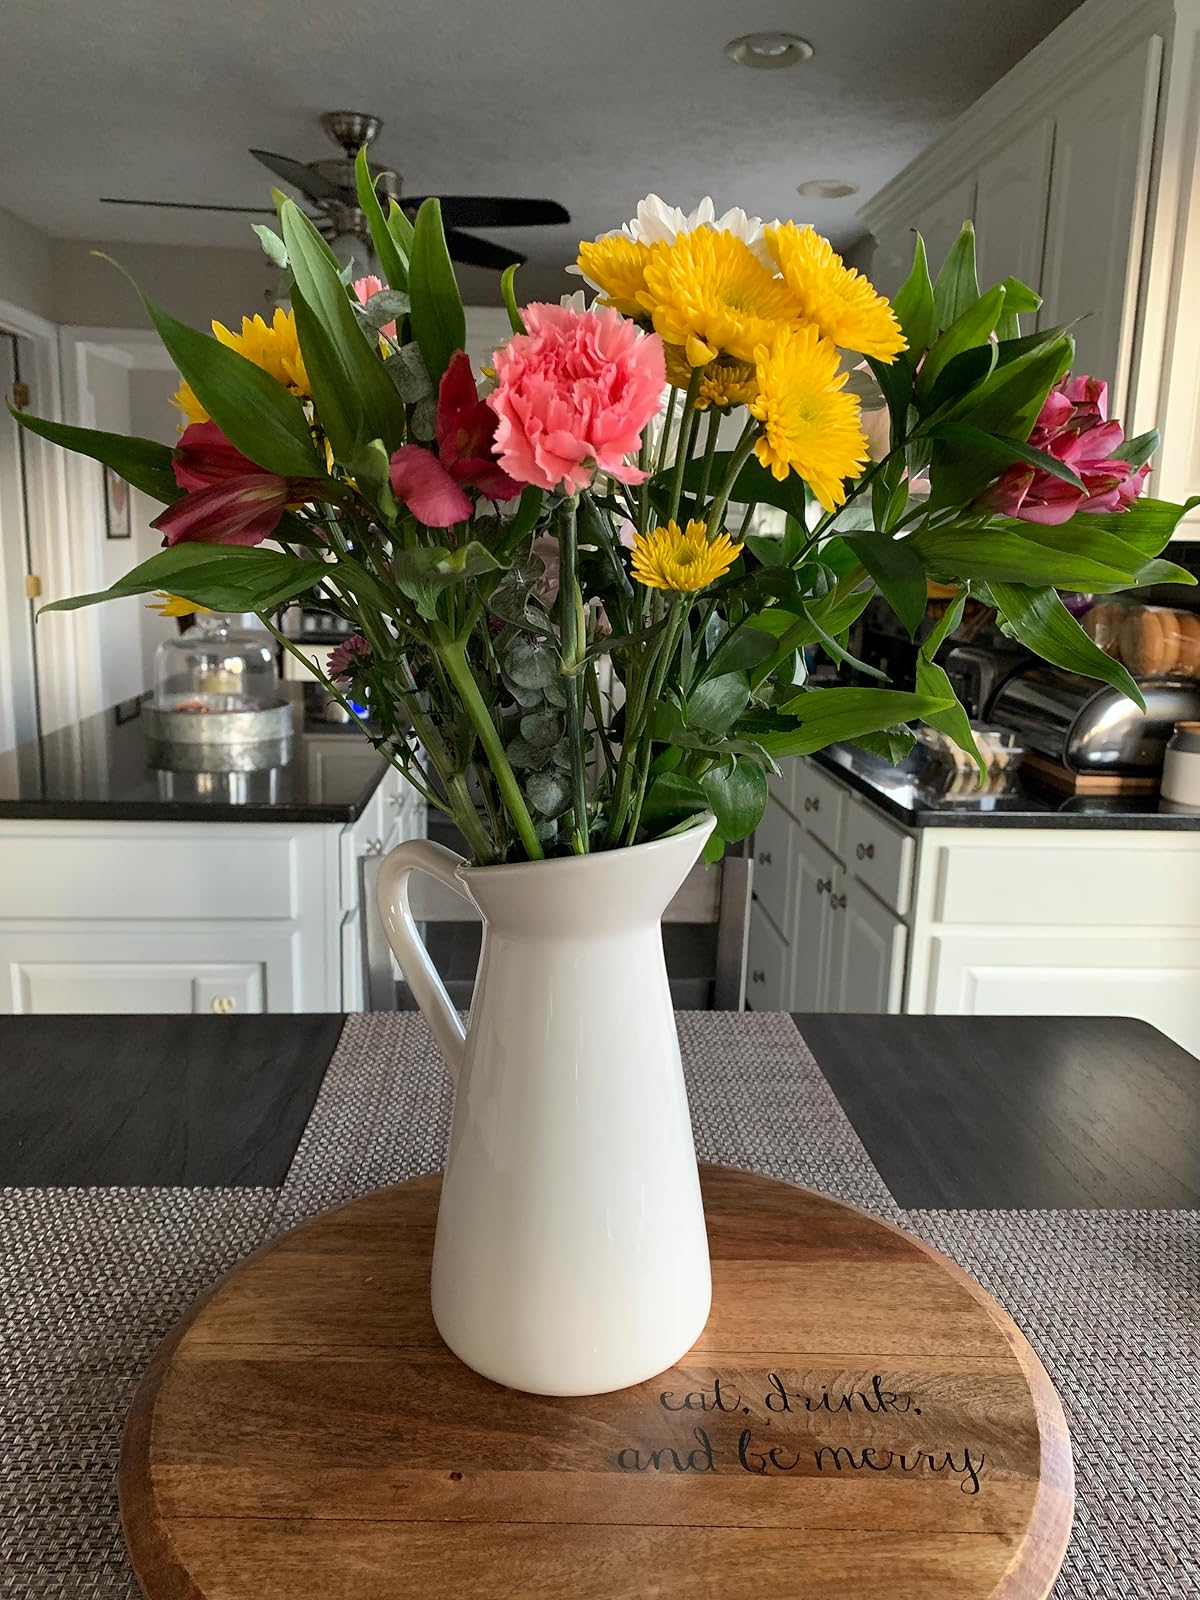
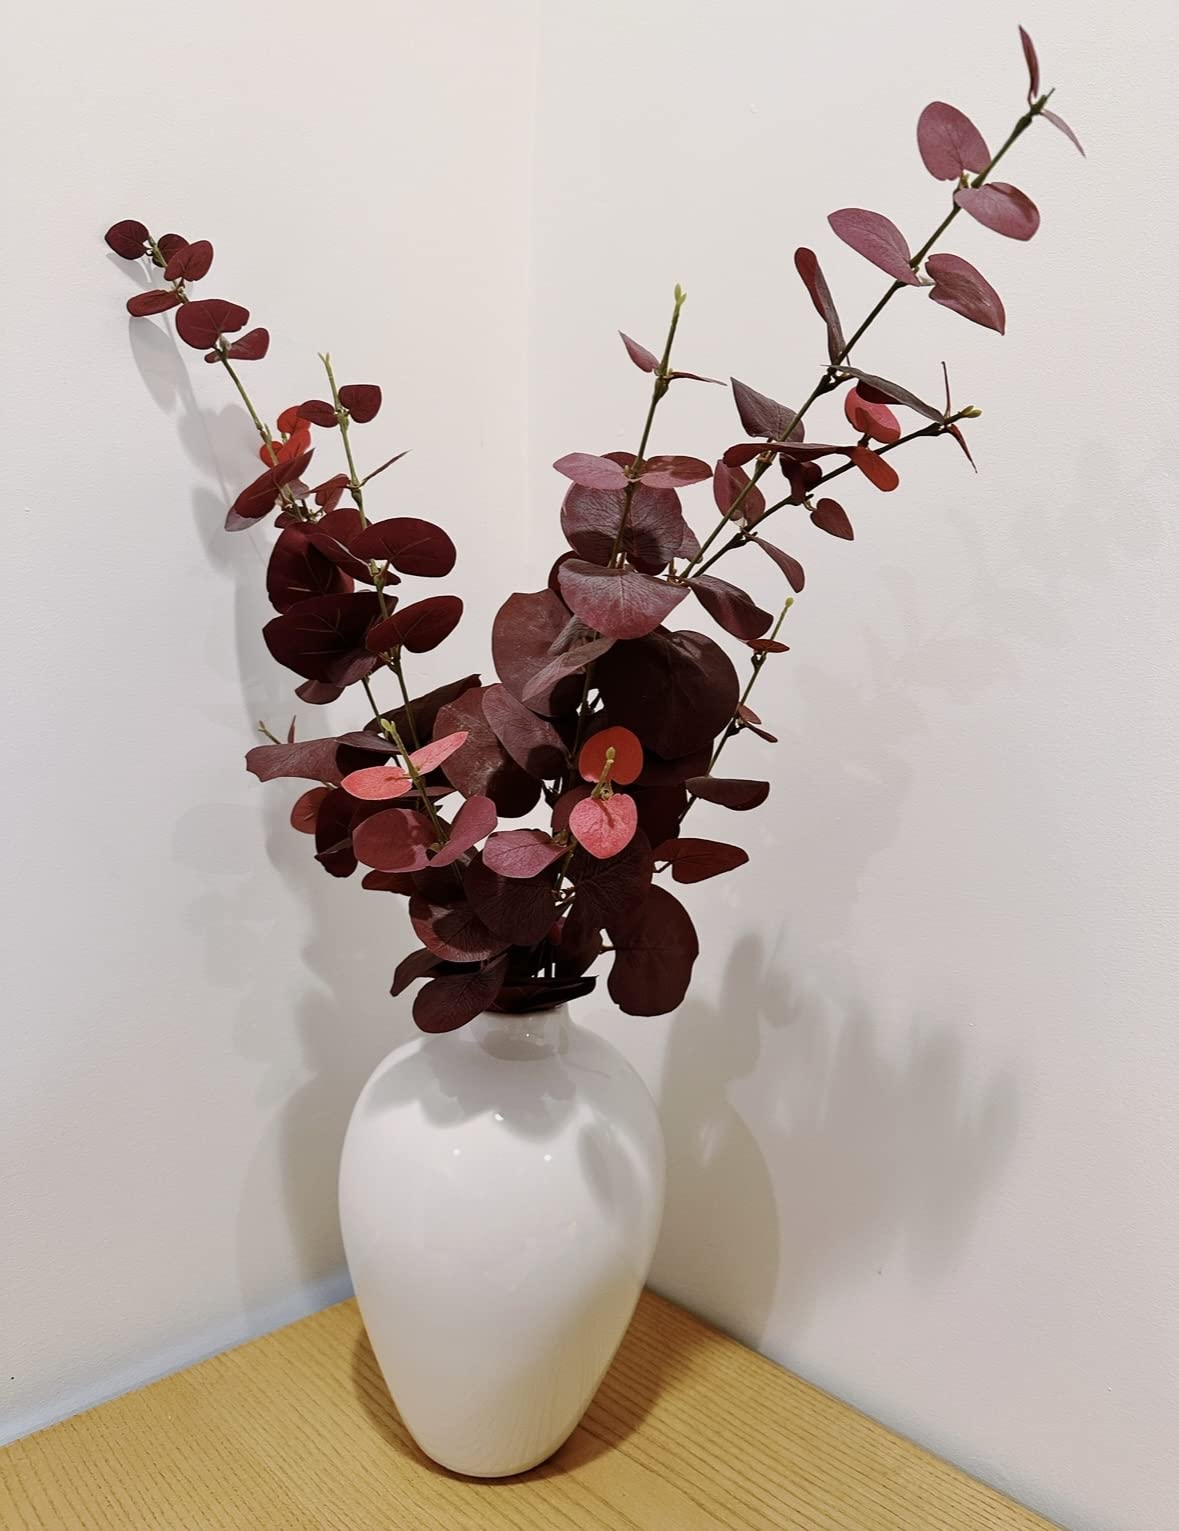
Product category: vase
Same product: no